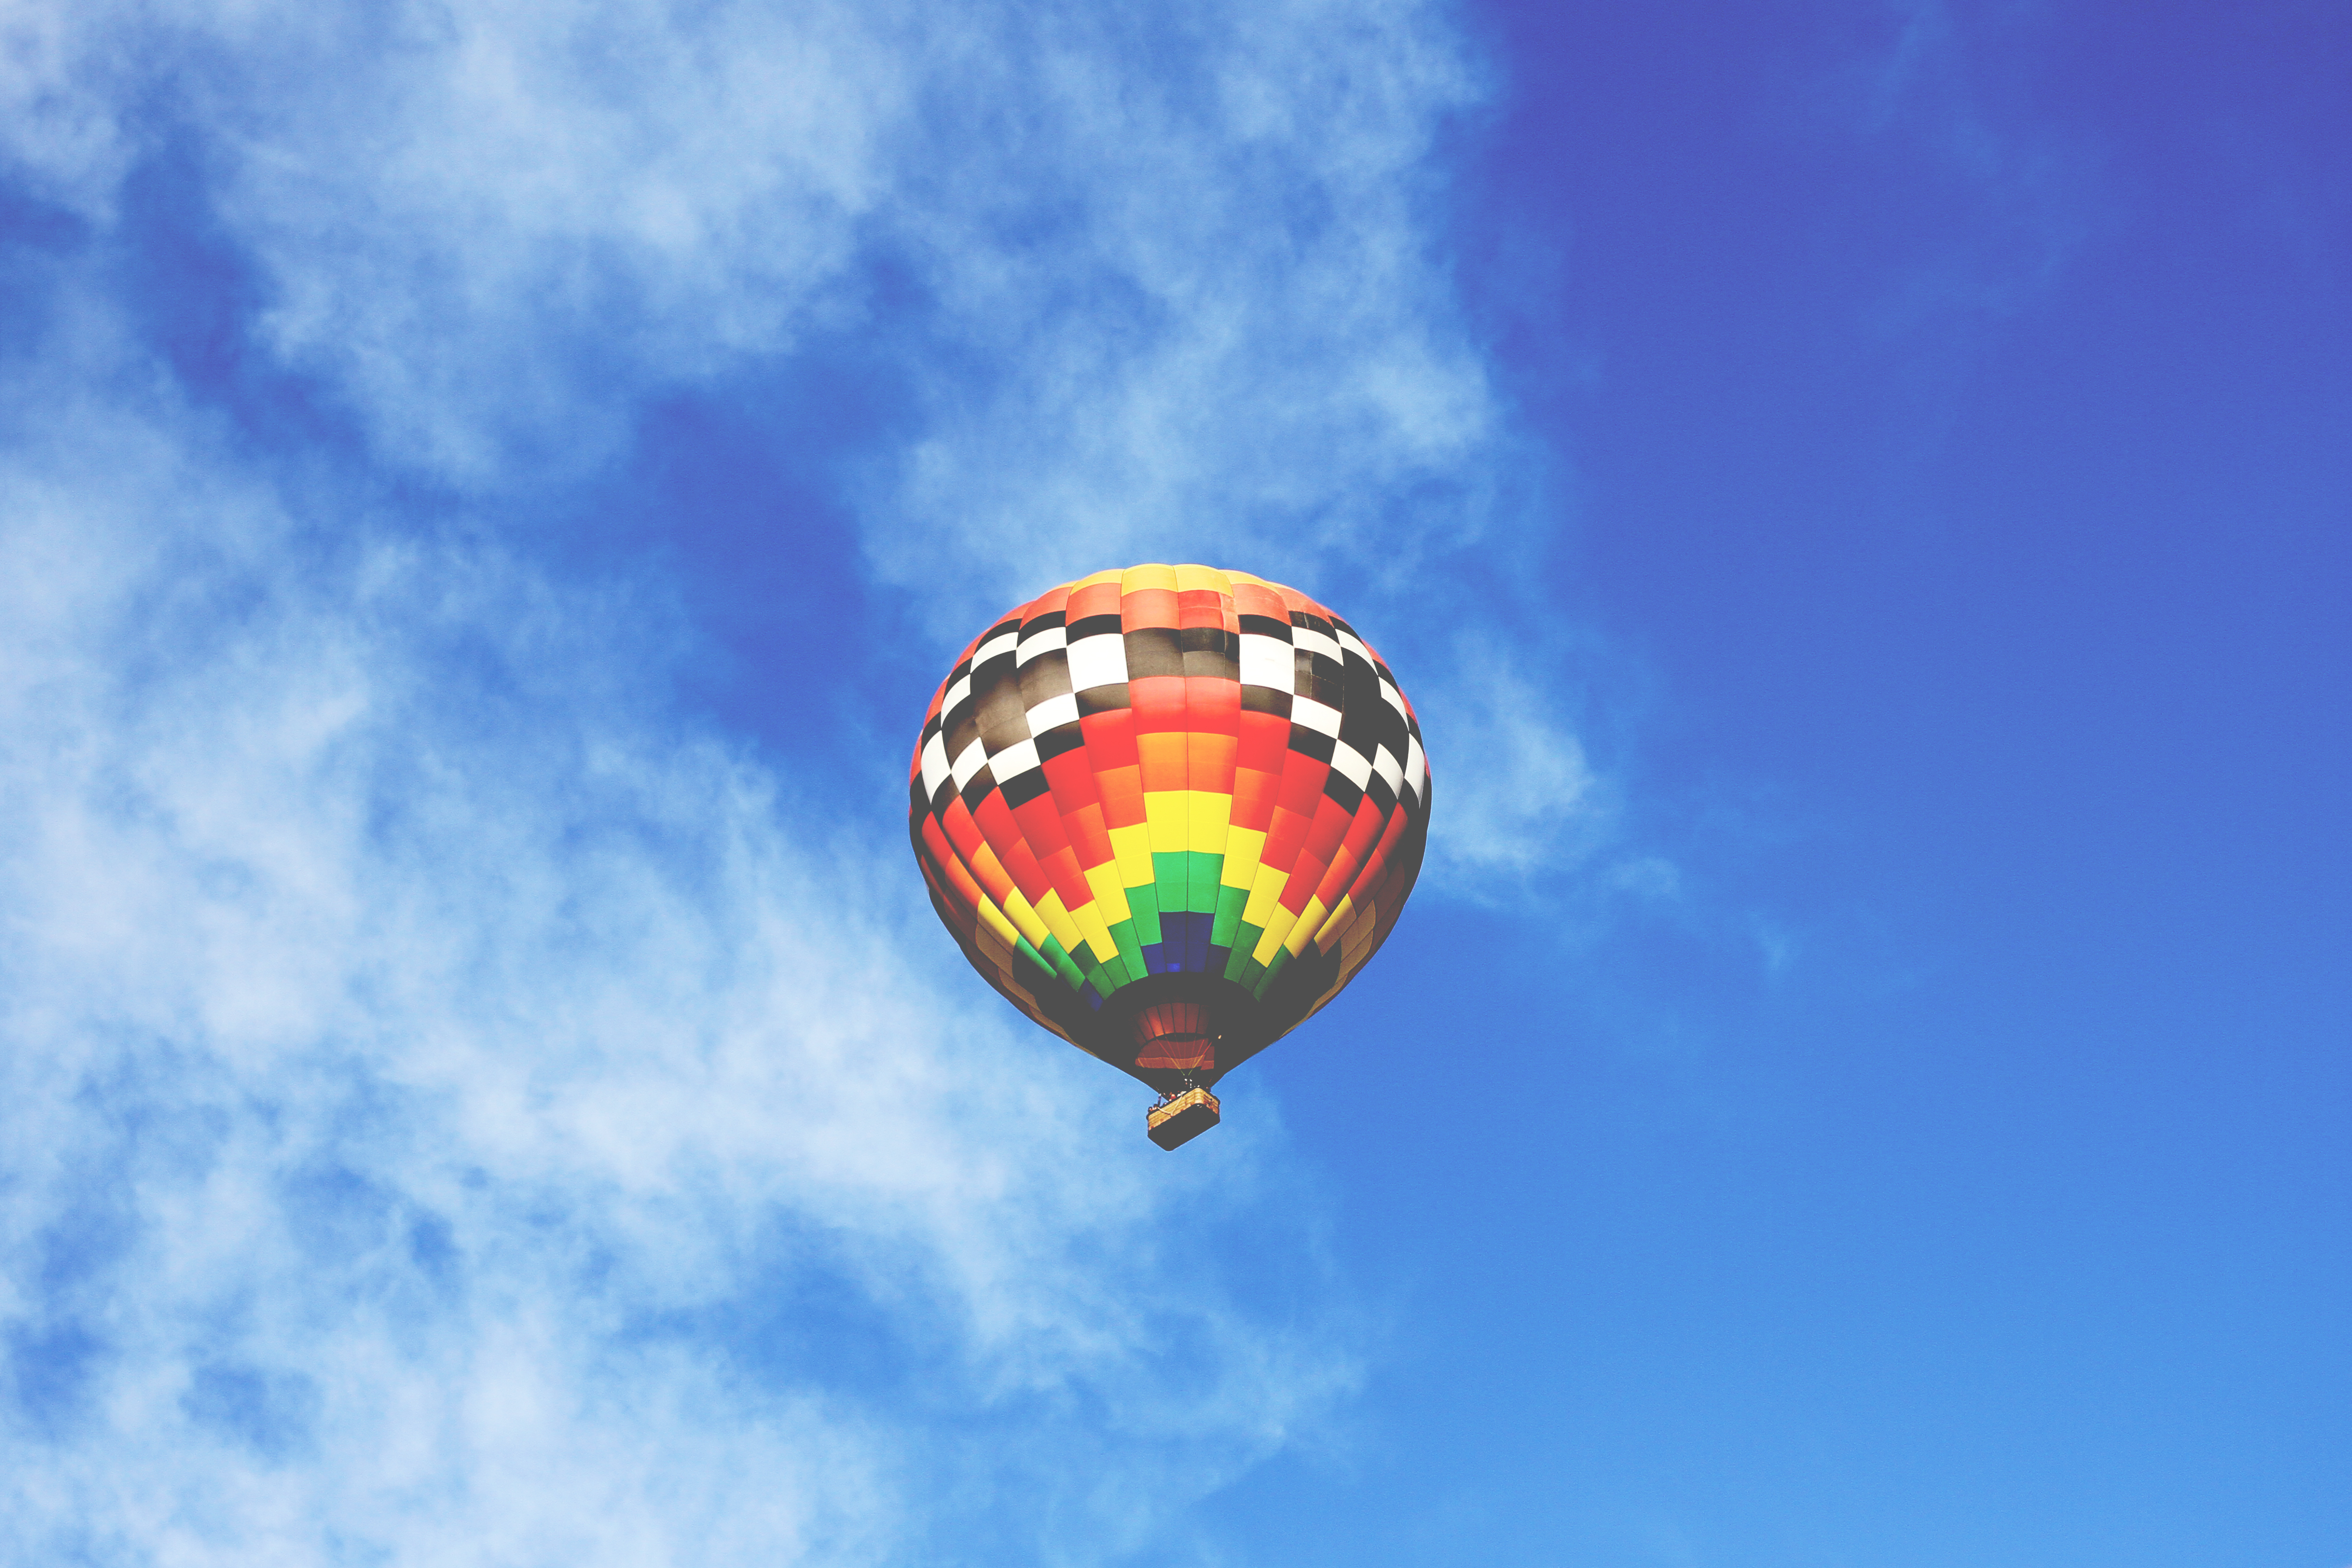
sky, balloon, hot air balloon, aircraft, vehicle, blue, toy, hot air ballooning, atmosphere of earth